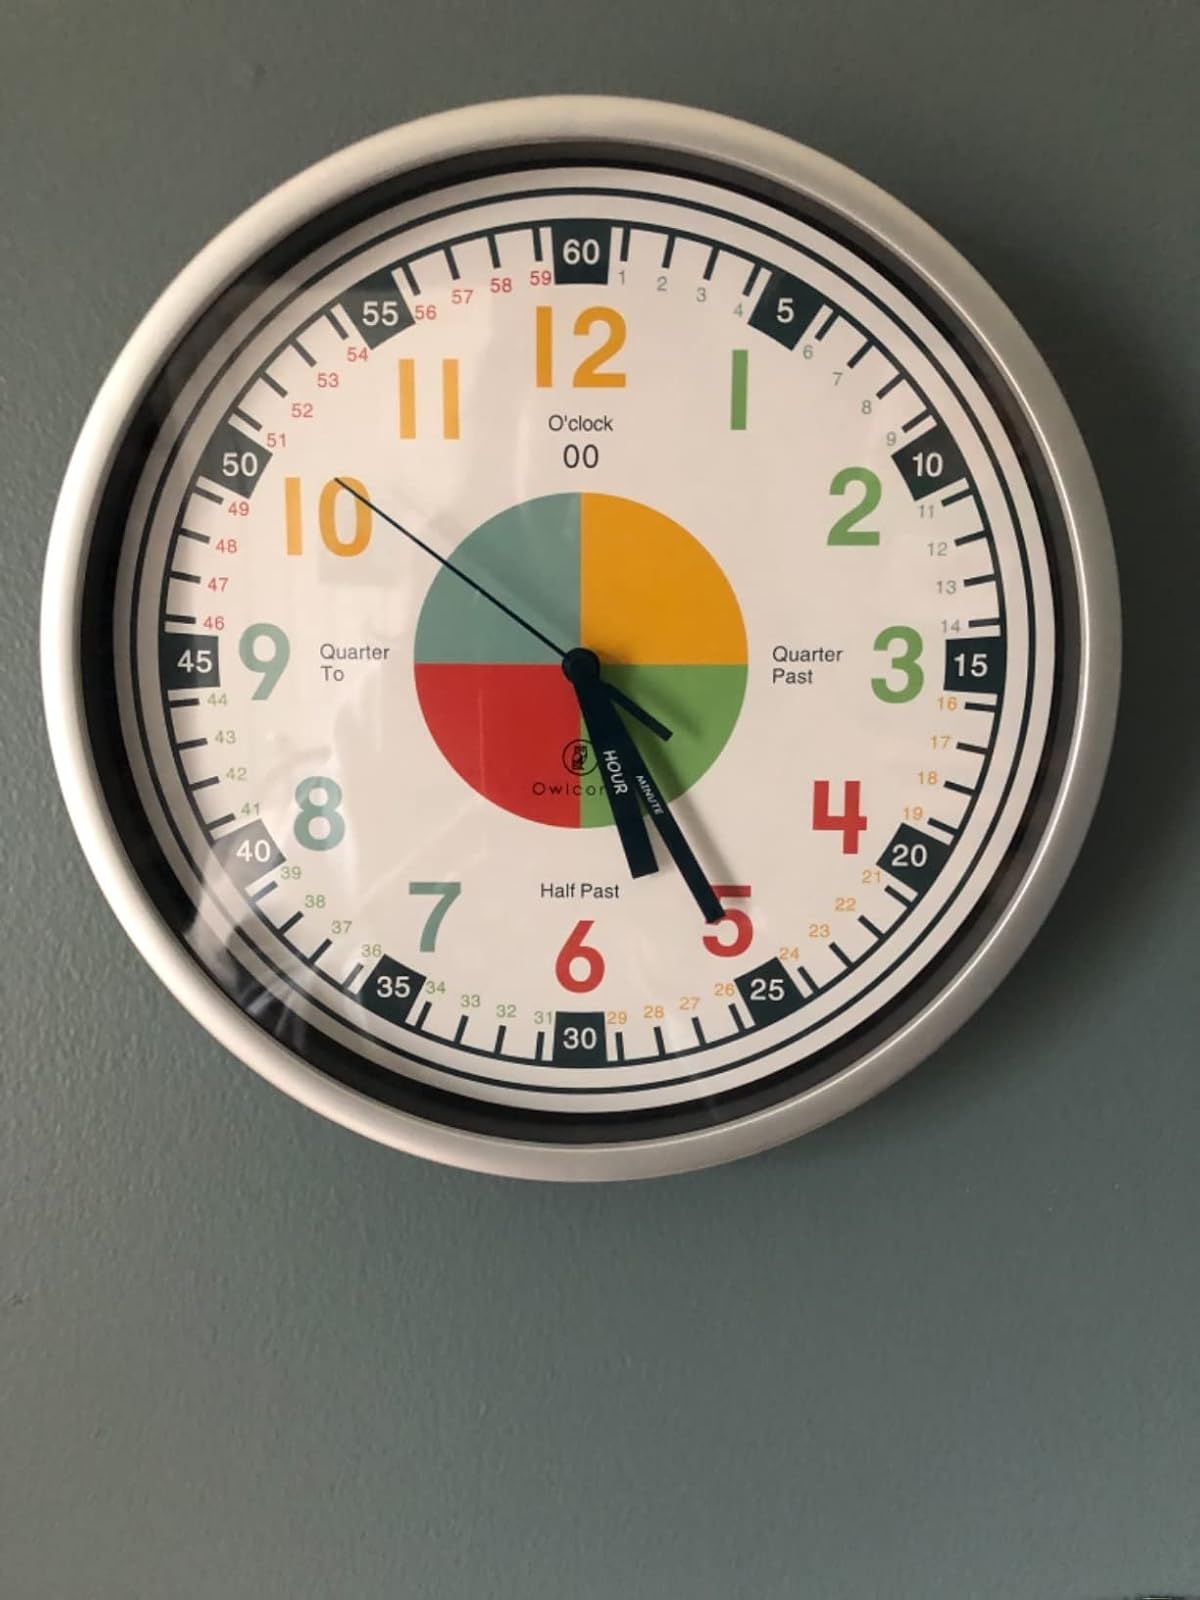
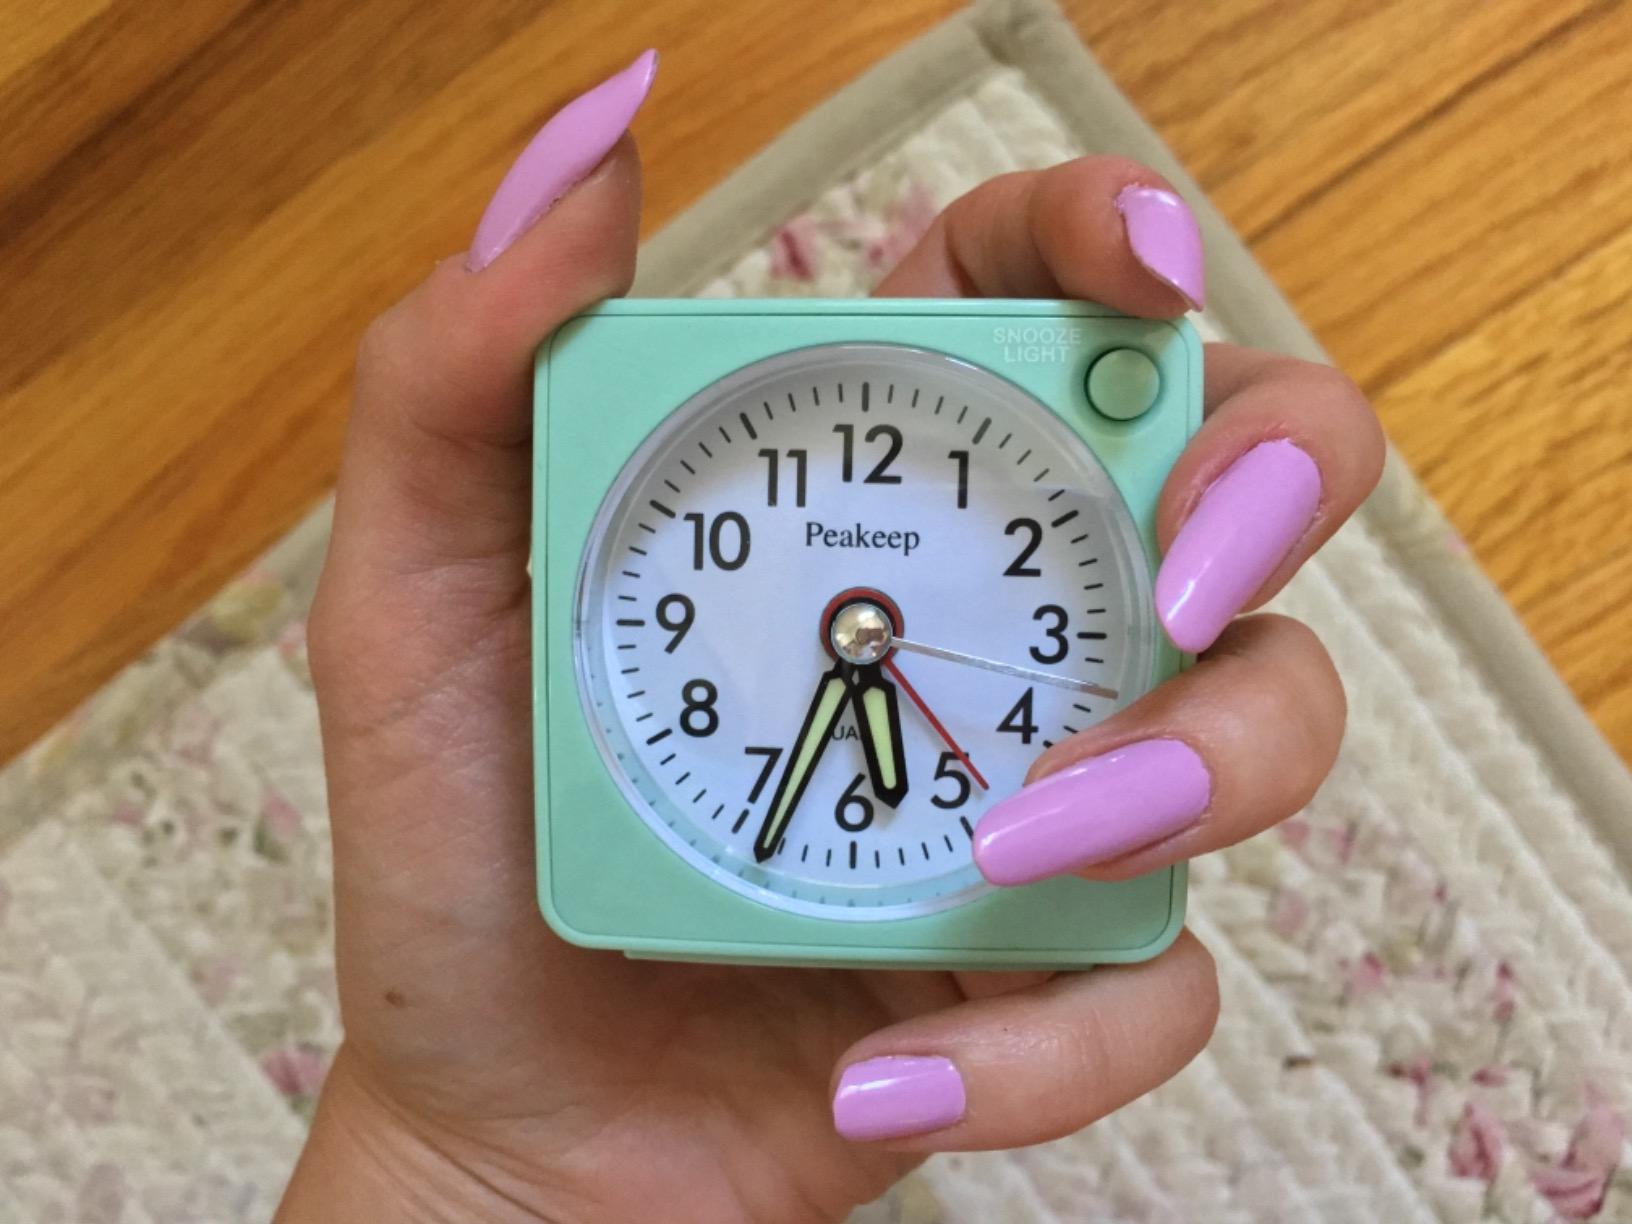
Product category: clock
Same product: no